Progressive Democrats of America

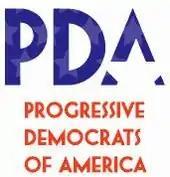
Logo of Progressive Democrats of America.

Progressive Democrats of America is an American political action committee that was founded in the summer of 2004 by Kevin Spidel, the National Field Director for the Kucinich for President campaign and Tim Carpenter, the Deputy Campaign Manager for Kucinich and activists from the Howard Dean and Dennis Kucinich campaigns with the goal to make the Democratic Party more progressive.